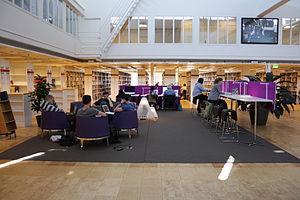
La bibliothèque universitaire d'Umeå est une bibliothèque à Umeå, dans la province de Västerbotten en Suède.